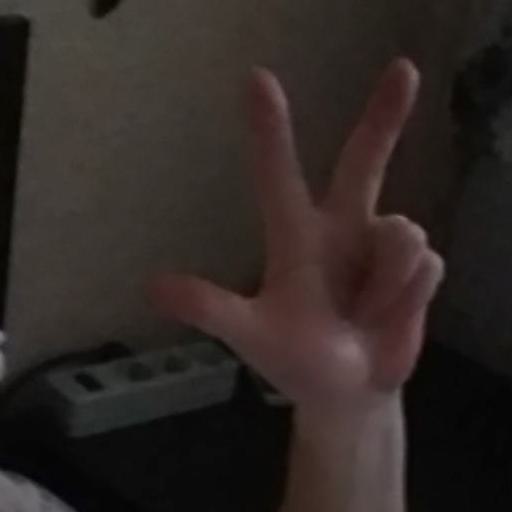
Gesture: three2